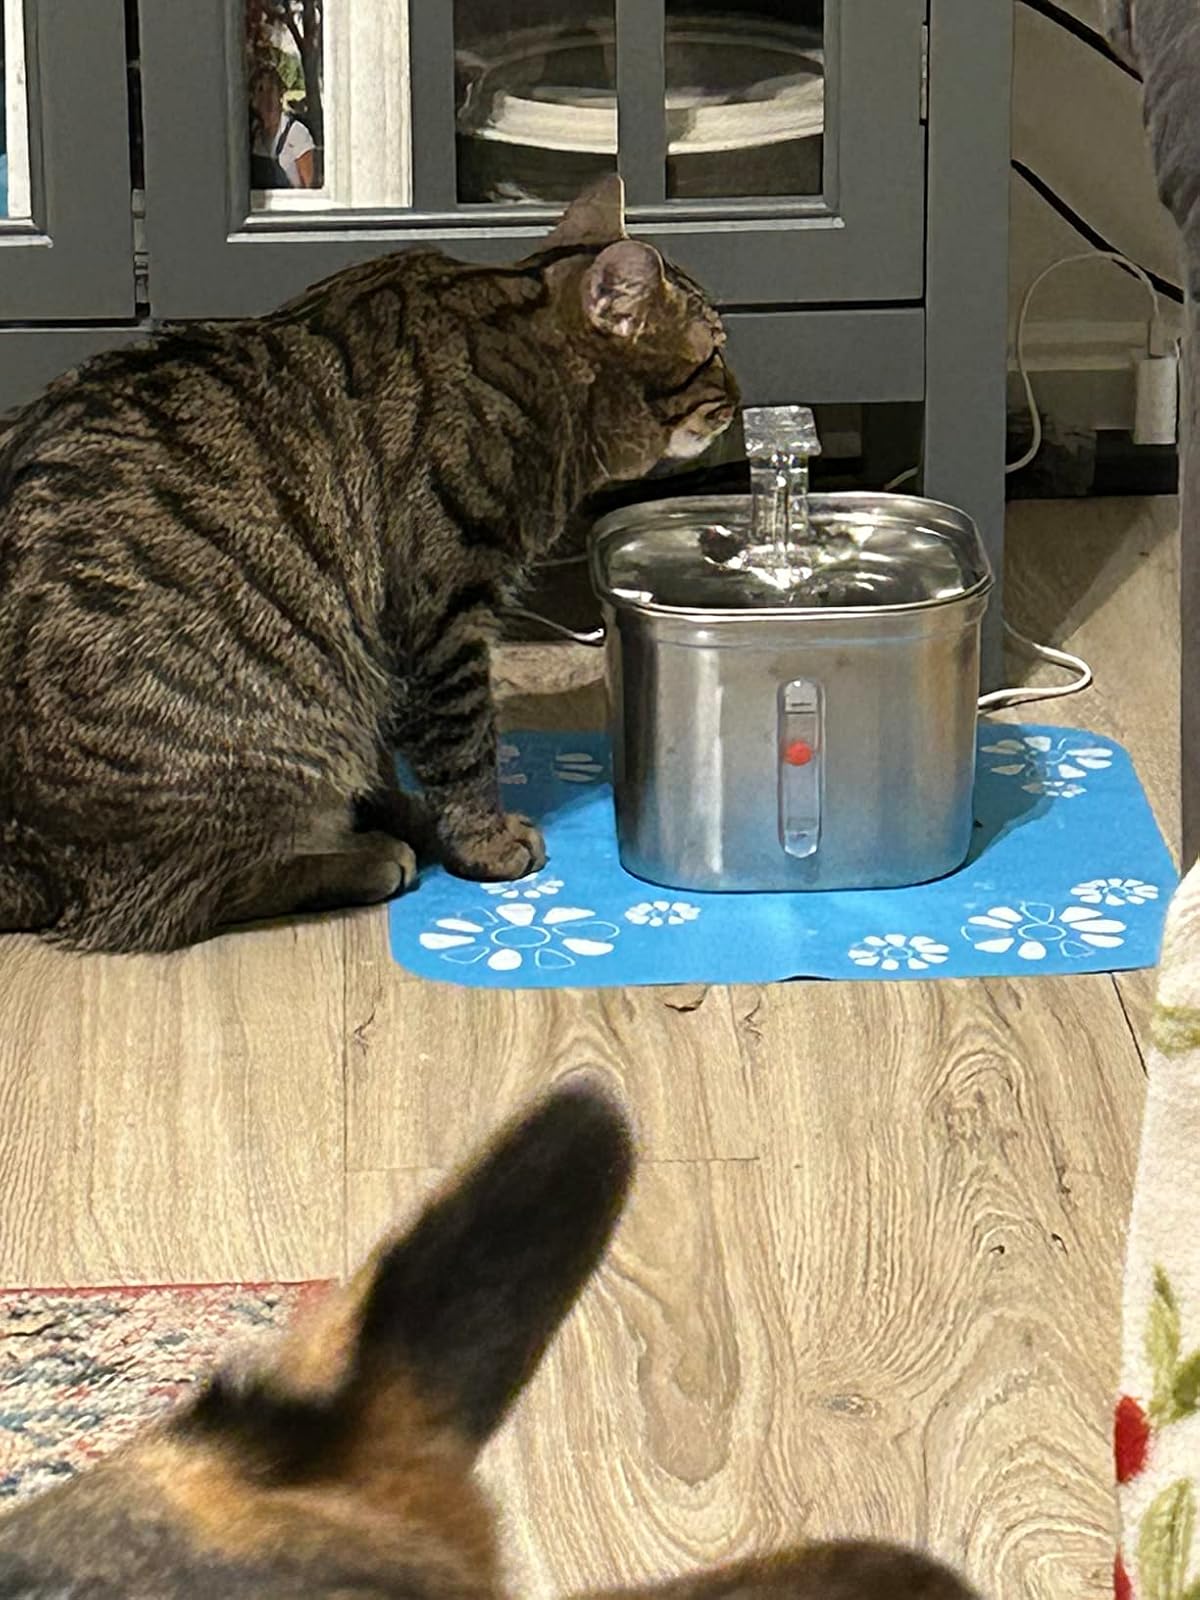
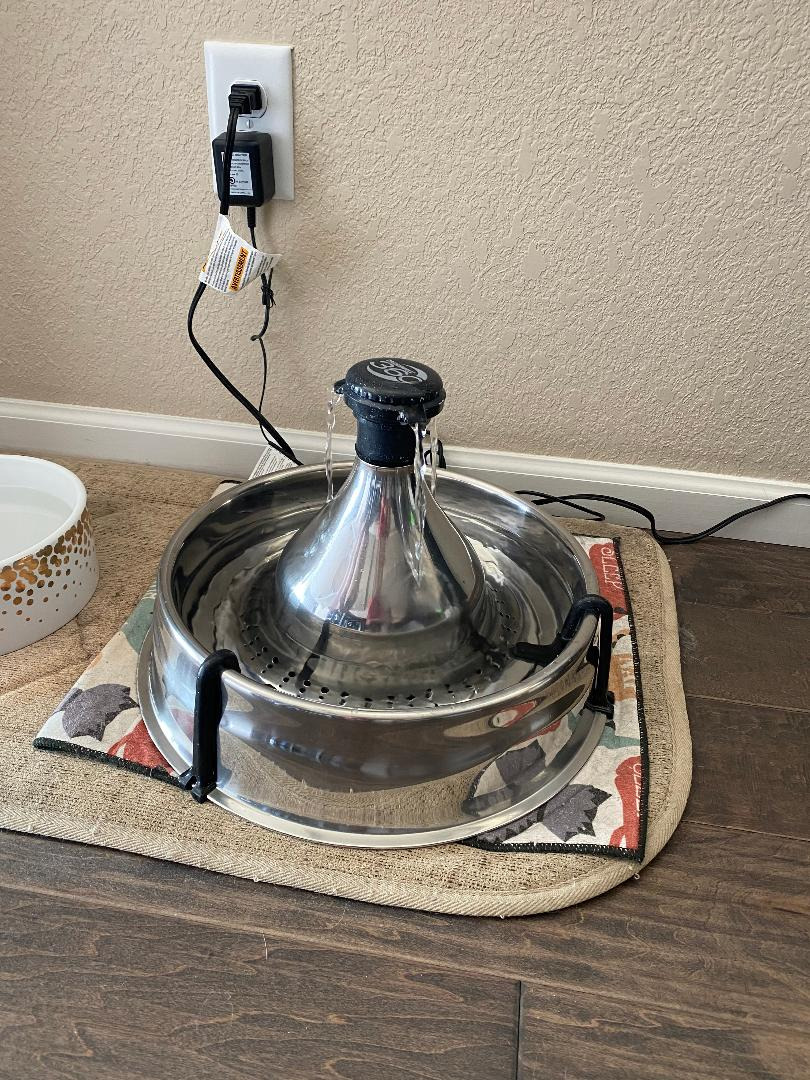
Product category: items_bowl
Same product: no